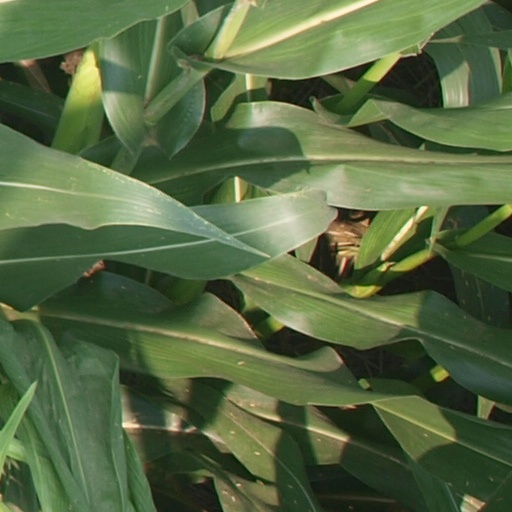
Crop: maize; corn